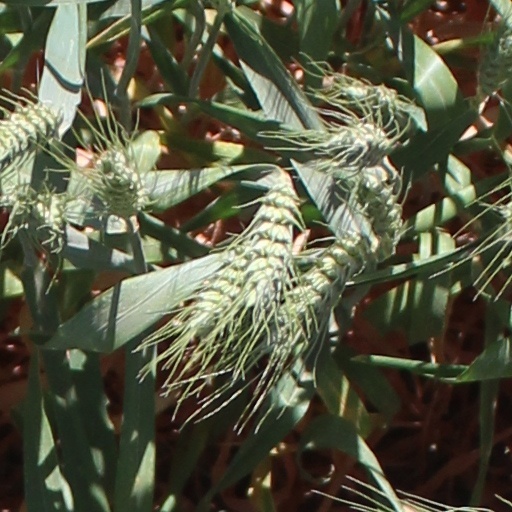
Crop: wheat